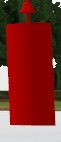
Label: lateral_starboard
Descriptions: no horizontal or vertical bands ||| uniform red surface without any stripes ||| buoy body painted entirely red